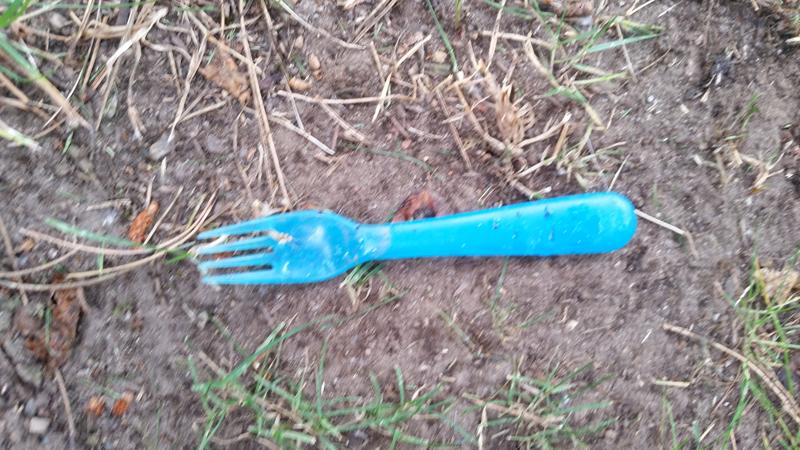
Waste category: trash